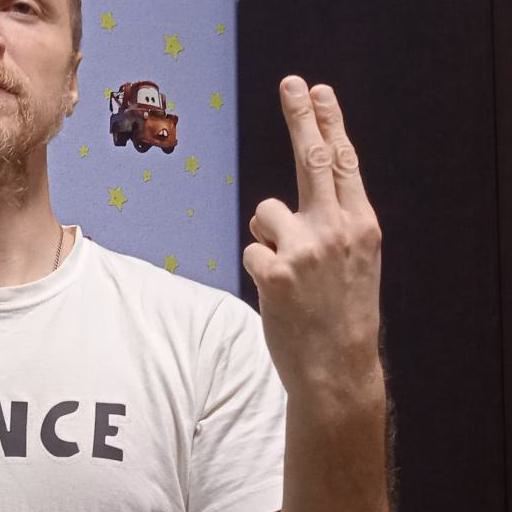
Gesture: two_up_inverted